Slingerland Drum Company

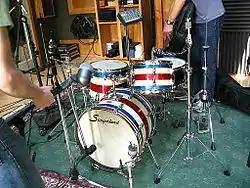
A Slingerland drum kit

Slingerland's most famous product line is the Radio King series of drums. These drums were introduced in 1936–37, and remained Slingerland's flagship snare drums and drum sets until 1957, when the Radio King model briefly disappeared from the product line. Between 1960 and 1962, Radio Kings were reintroduced. Older Radio Kings are obsessively collected by vintage drum enthusiasts. Gene Krupa and Buddy Rich were both Radio King endorsers.